Hol Chan Marine Reserve

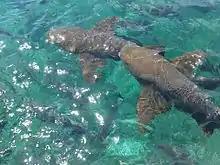
Nurse Sharks swimming at Hol Chan Marine Reserve

Zone A mostly consists of the Hol Chan Cut, a natural break in the reef. The cut is approximately 23 m (75 ft) wide and 9 m (30 ft) deep (Hol Chan is Mayan for "little channel"), and is rich in marine life. Around the cut the sea can be as shallow 1.5 m (5 ft). On the outside of the reef the channel slopes into the Caribbean, and on the inside of the reef tails off into the shallows.